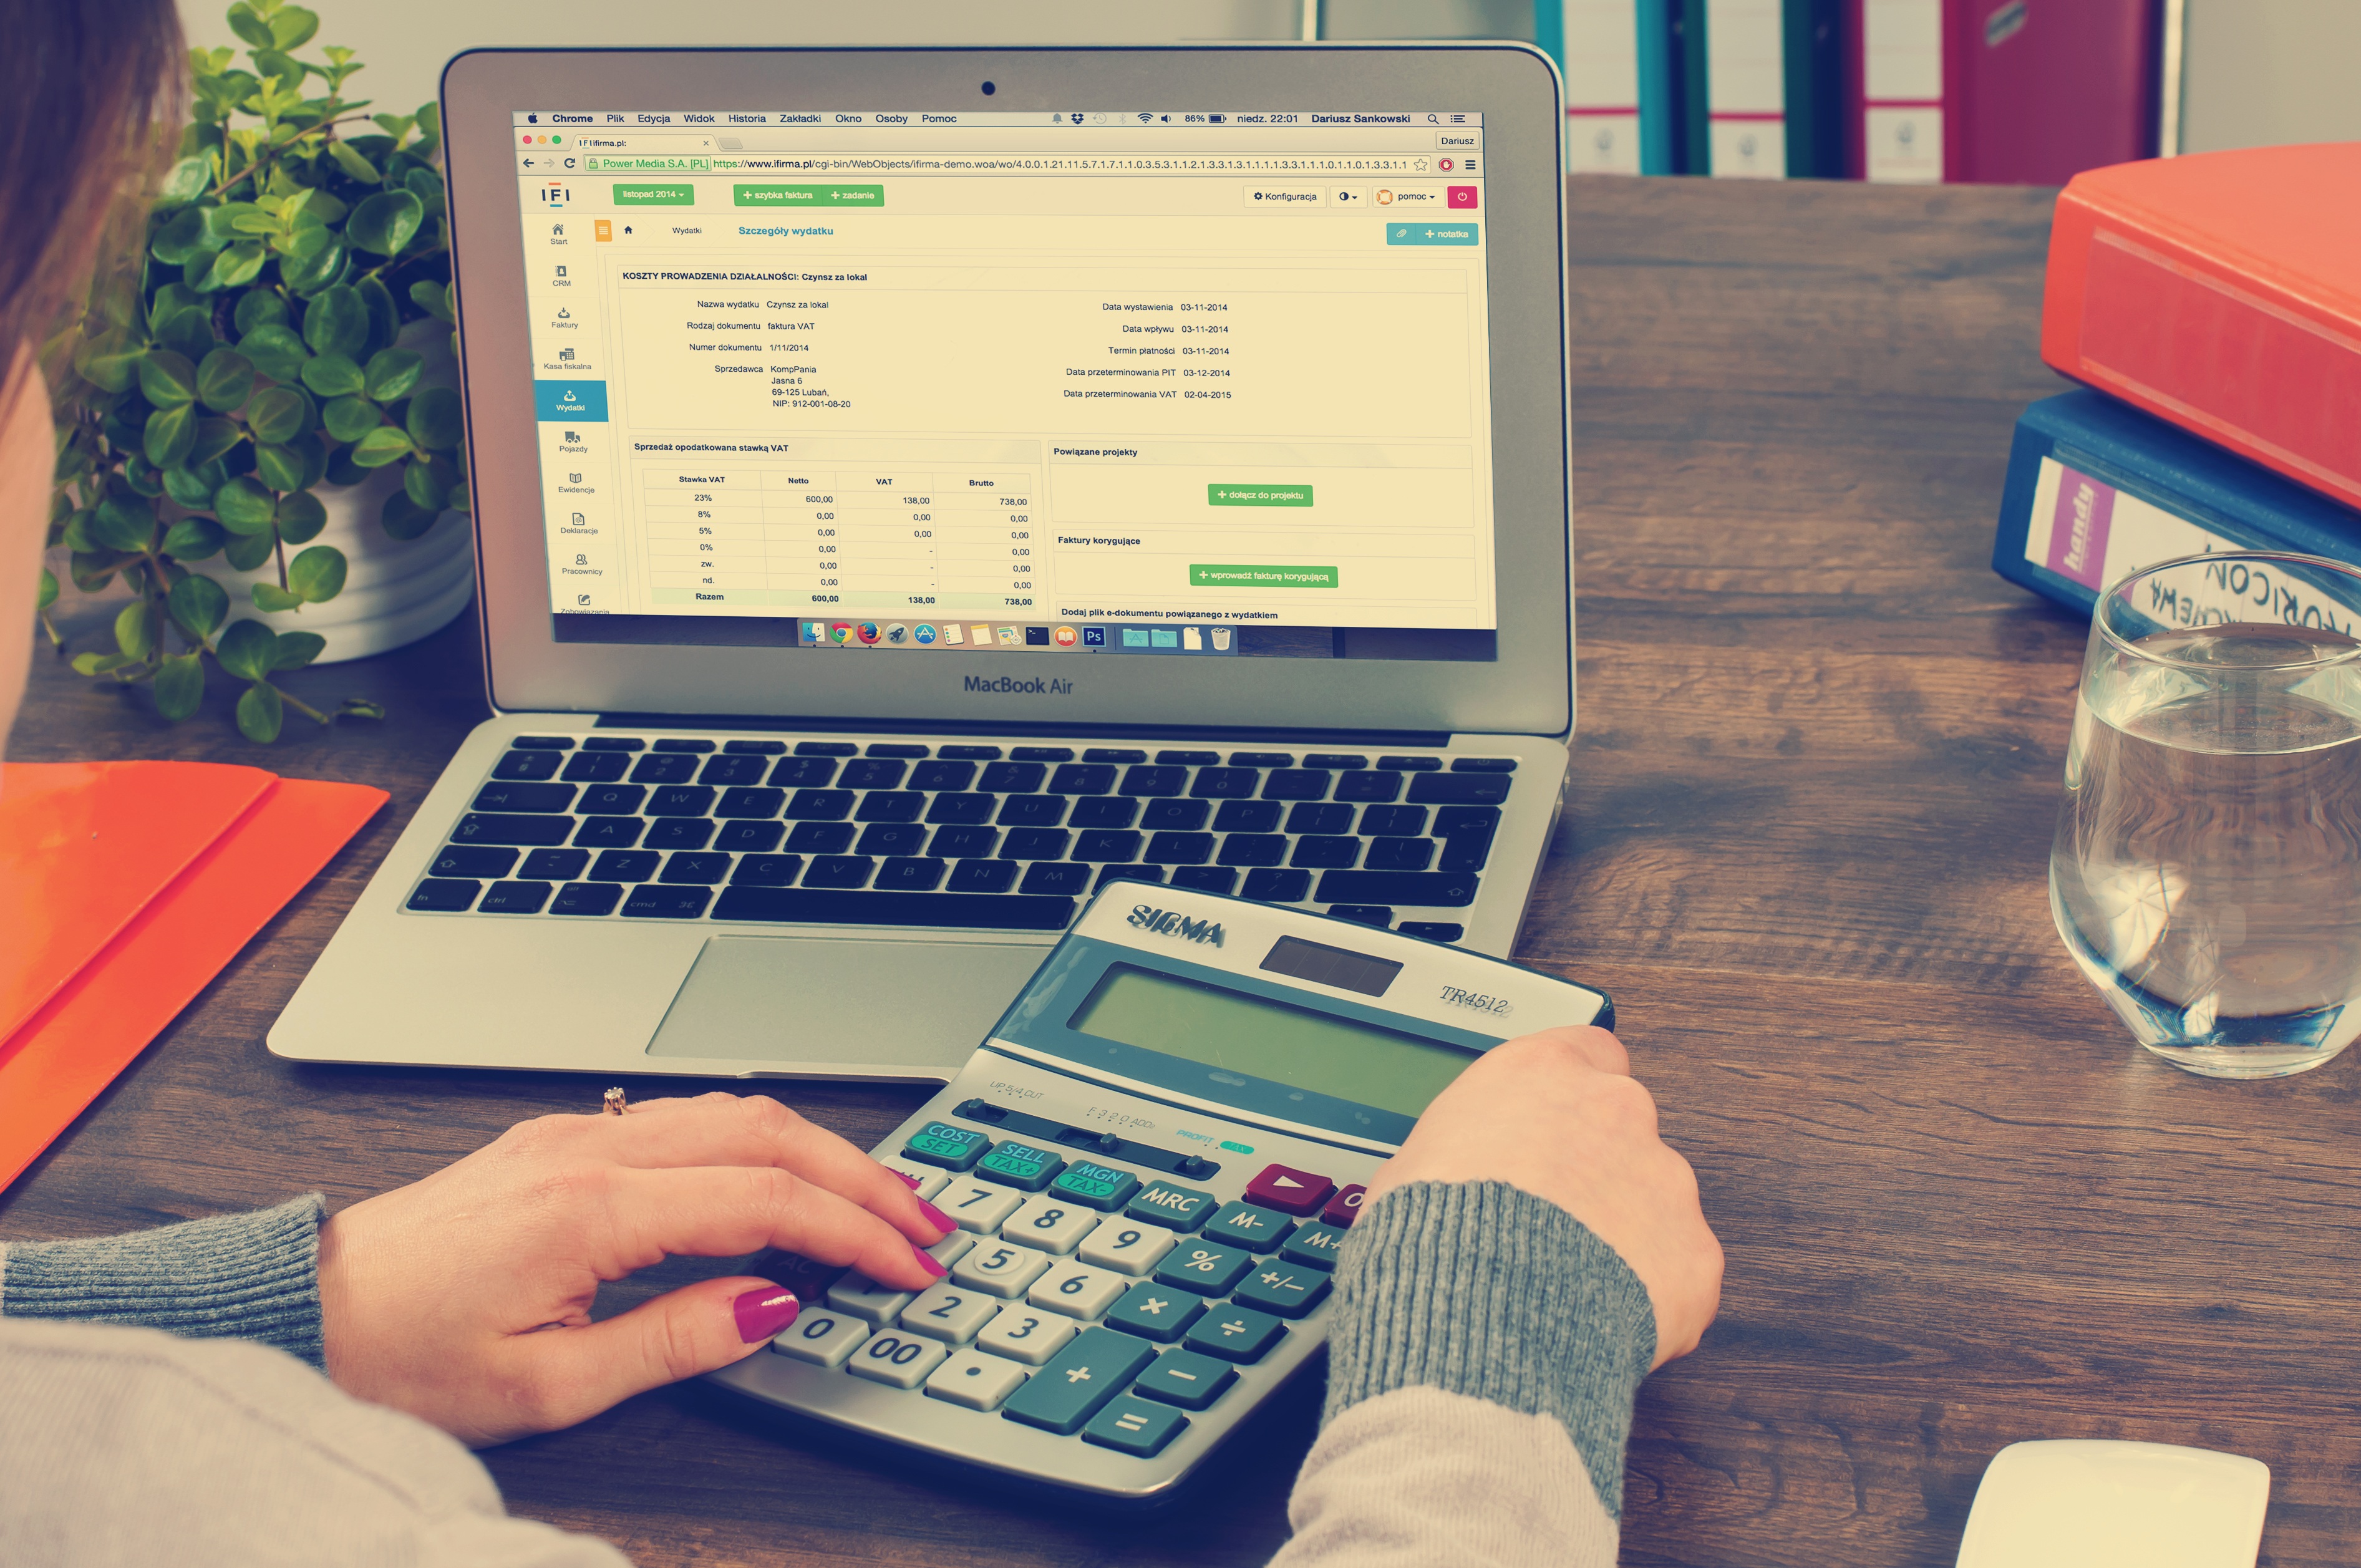
desk, macbook, writing, color, money, office, business, settlement, design, learning, calculator, documents, billing, taxes, binder, finance, accounting, bookkeeping, folders, secretariat, personal computer hardware